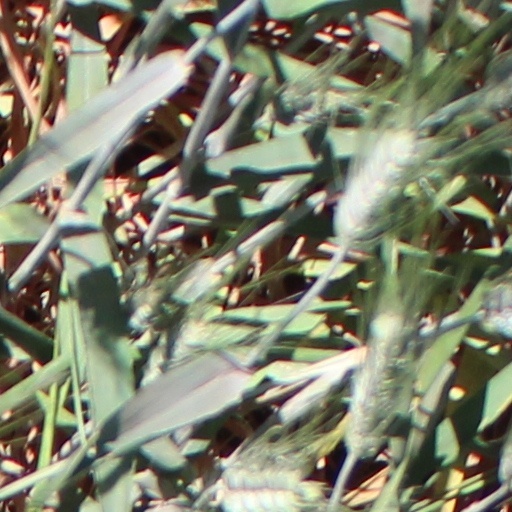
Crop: wheat